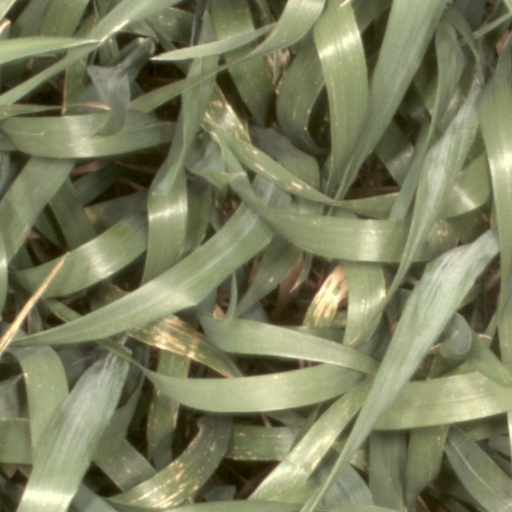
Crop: wheat